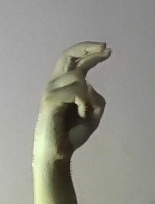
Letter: zay